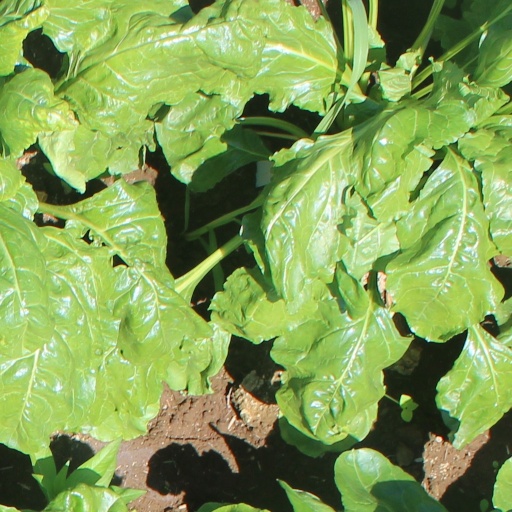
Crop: sugar beet